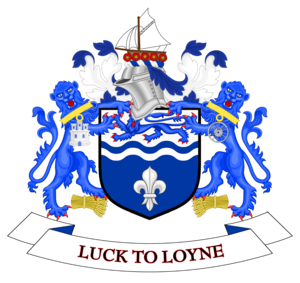
Lancaster ou Lancastre en français, est une ville dans le nord-ouest de l'Angleterre, Royaume-Uni, dans le comté du Lancashire sur la rivière Lune. Elle a le statut de Cité.